Choctaw Stadium

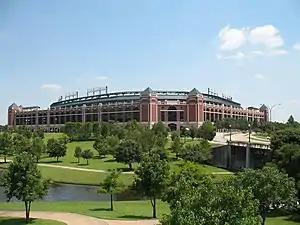
Park by the home plate entrance at Choctaw Stadium

Unlike Arlington Stadium, Choctaw Stadium was not demolished. Originally, city officials announced that they would redevelop the structure as part of the Texas Live! complex. The redevelopment would have retained the ballpark's outfield office complex and facade, and most of the concourse would have been re-purposed. Potential uses included redeveloping the concourse for condos and retail, as well as turning the current field into an amphitheater. On December 5, 2018, city officials announced that the stadium would become the home of the Dallas Renegades of the new XFL, beginning with the league's debut in 2020. North Texas SC, a USL League 1 team also announced they would play at the renovated stadium. Many of the park's lower sections, mostly on the third base side, were removed to make room for the rectangular field which sits horizontally when viewed from behind the home plate. New seats were then added to where the ballpark's outfield once lay.